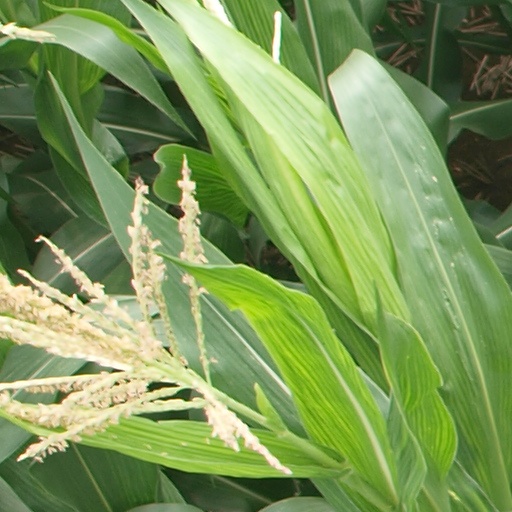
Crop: maize; corn